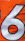
Number: 6